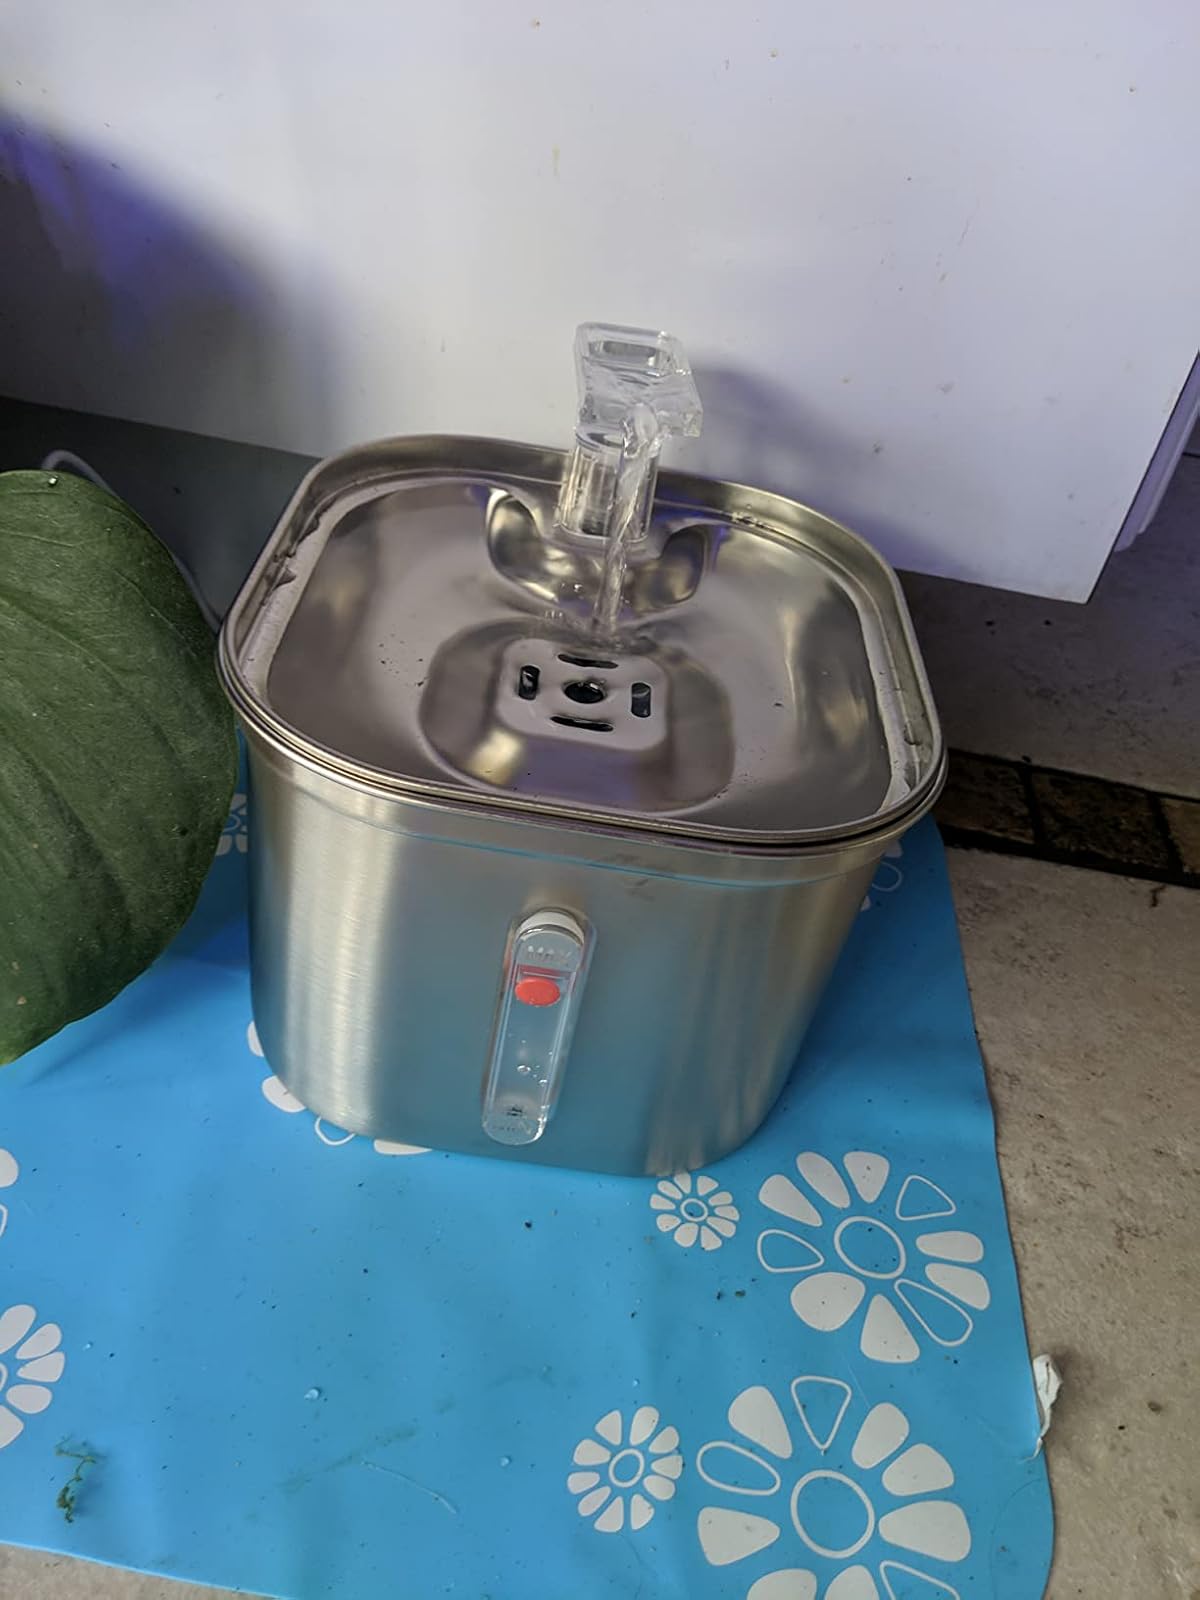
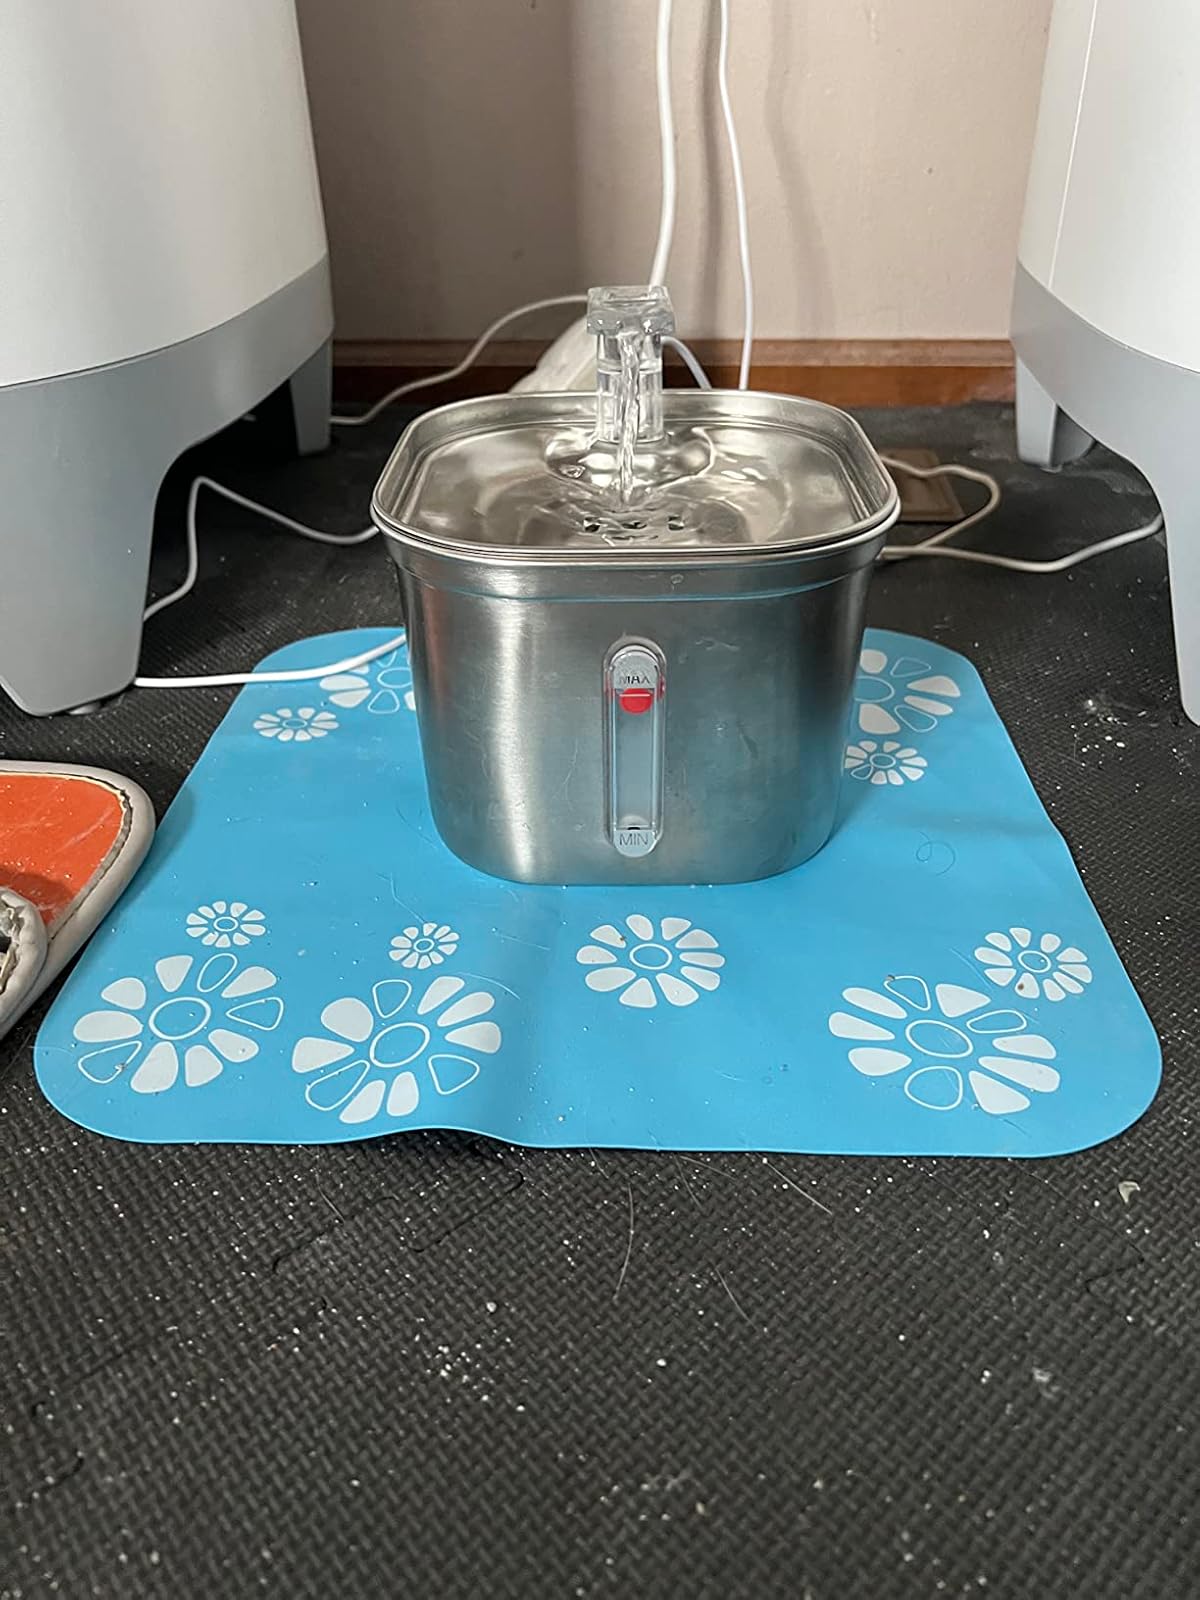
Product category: items_bowl
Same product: yes